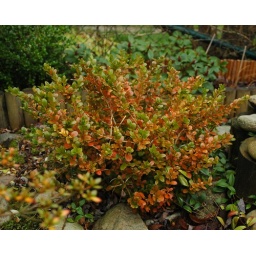
This type of box turns yellow in the winter - it's another type of box up to the left which is evergreen.